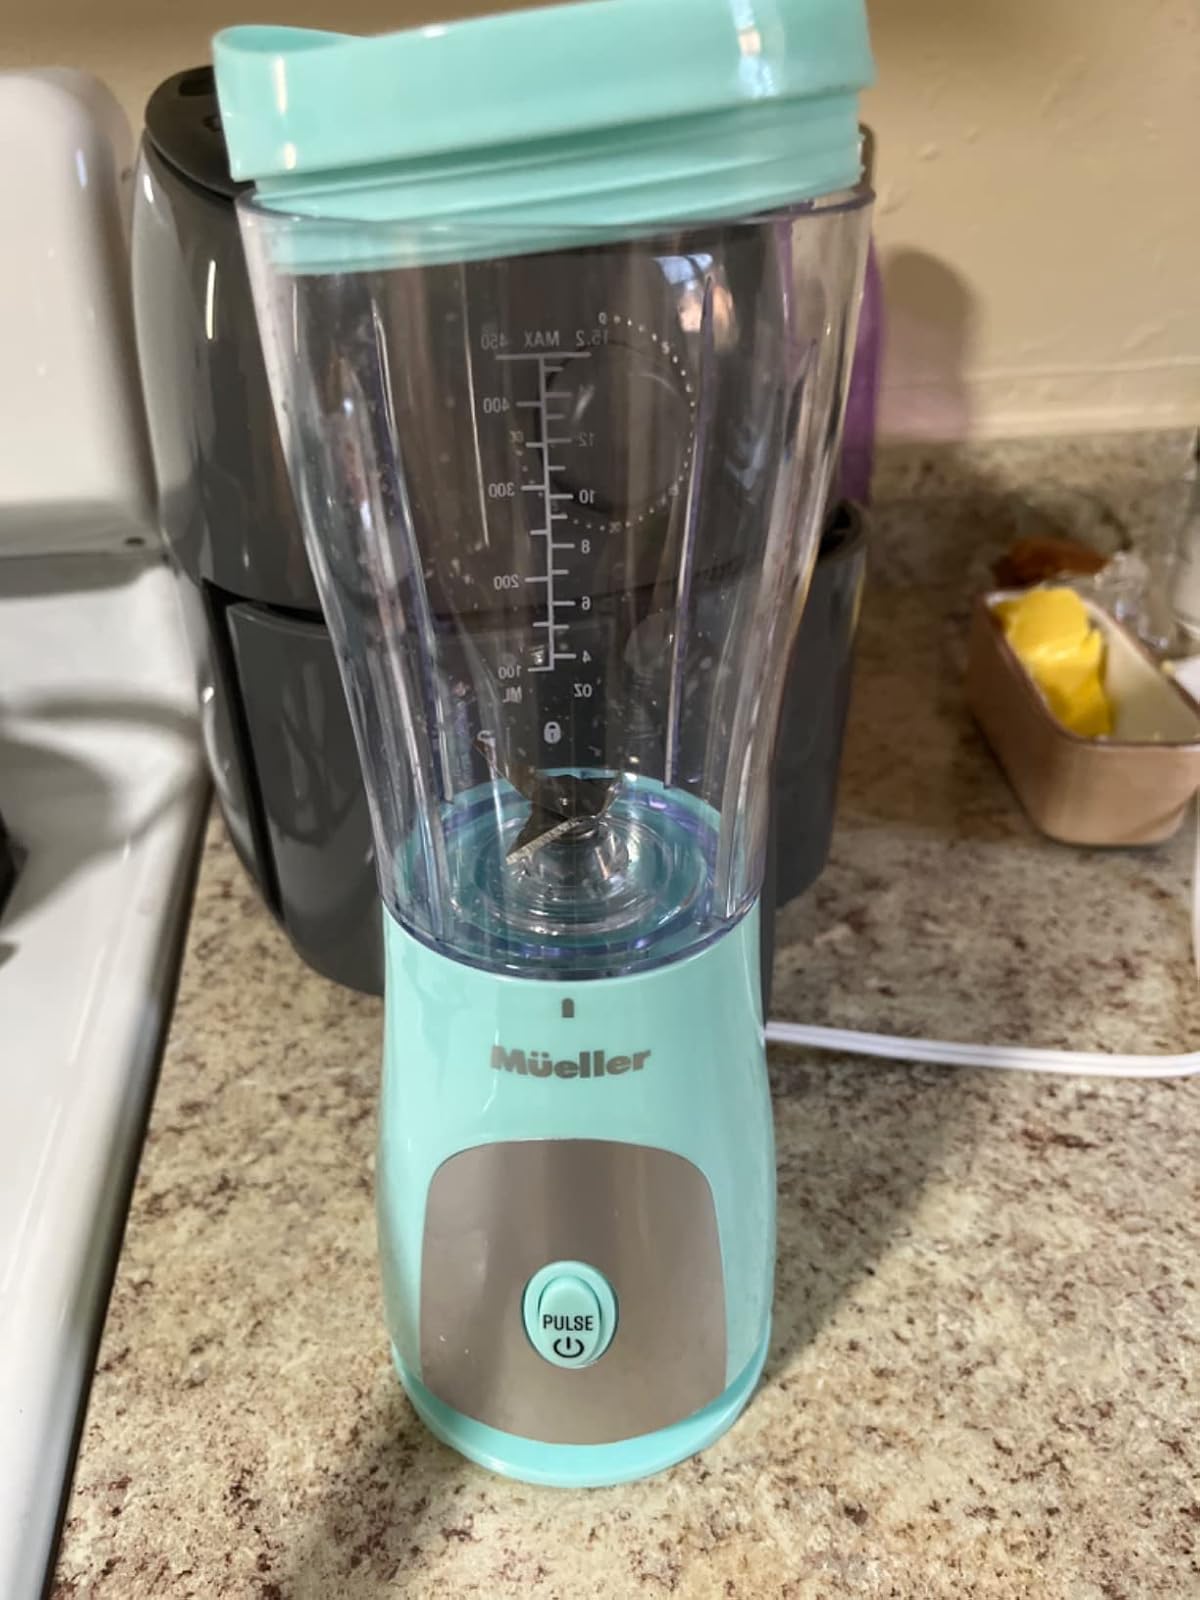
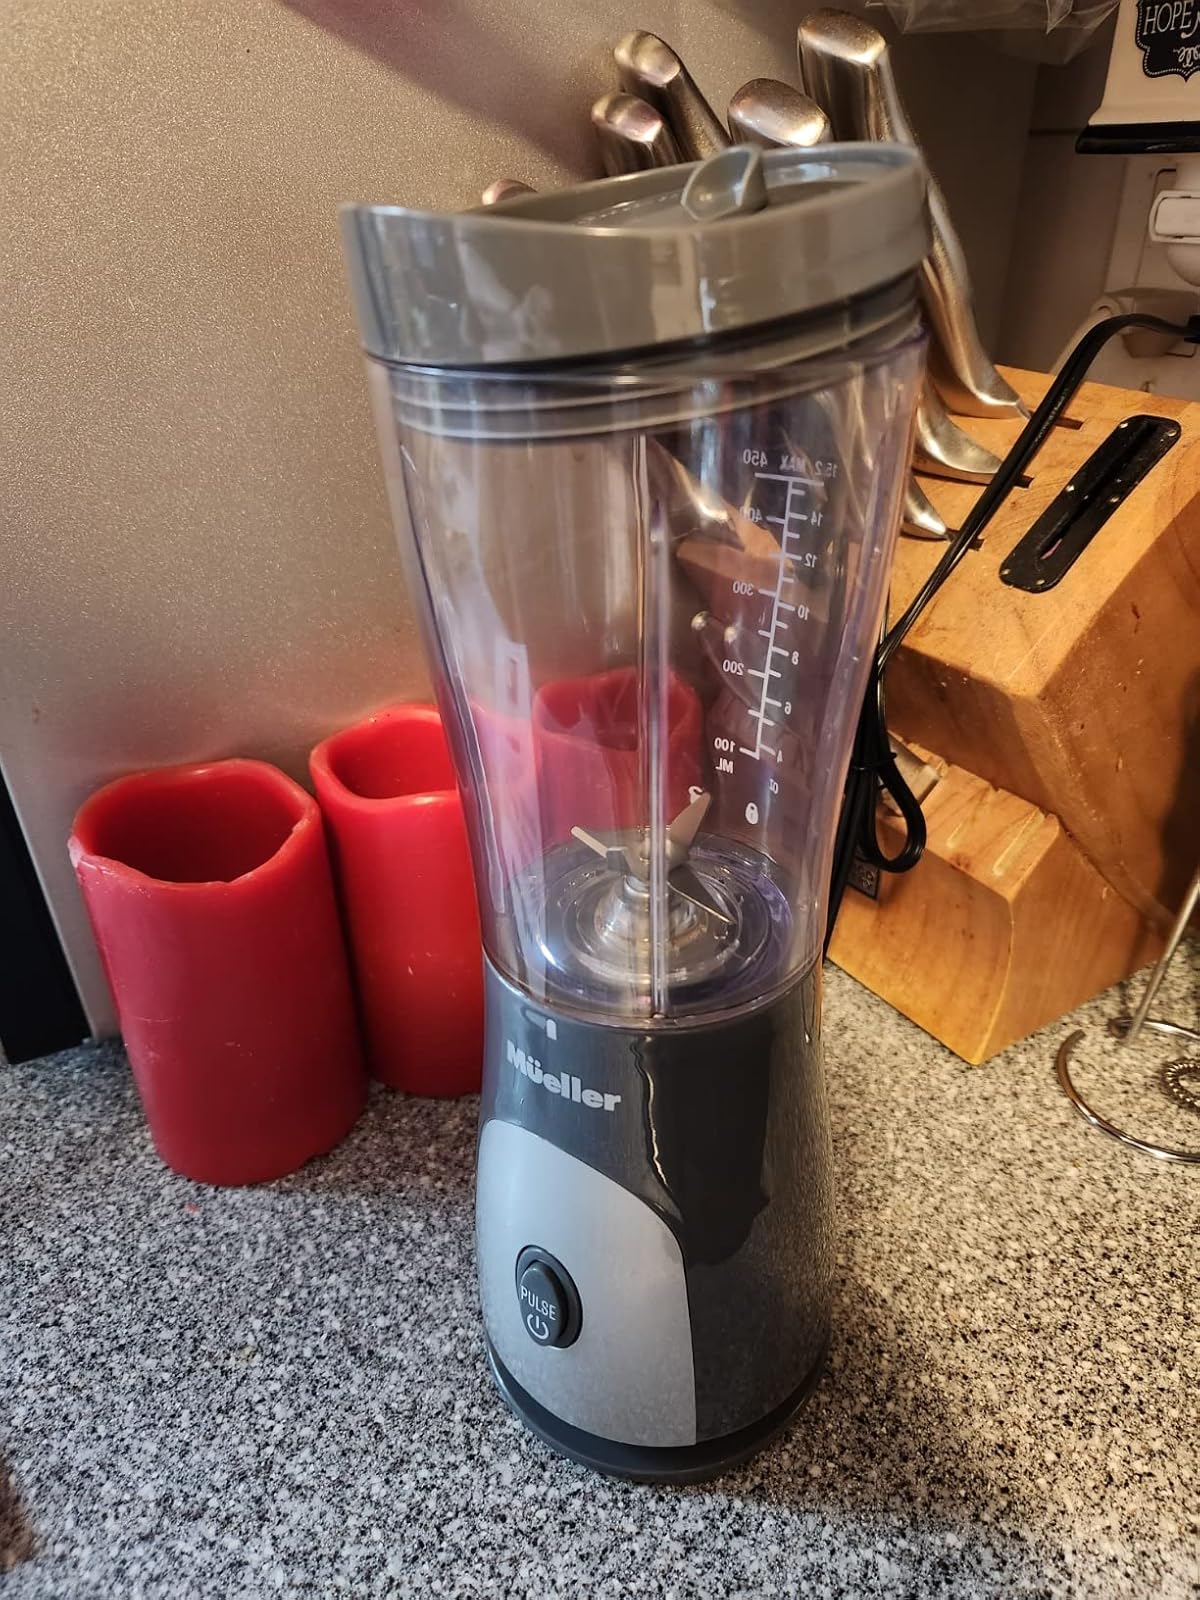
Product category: items_blender
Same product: no